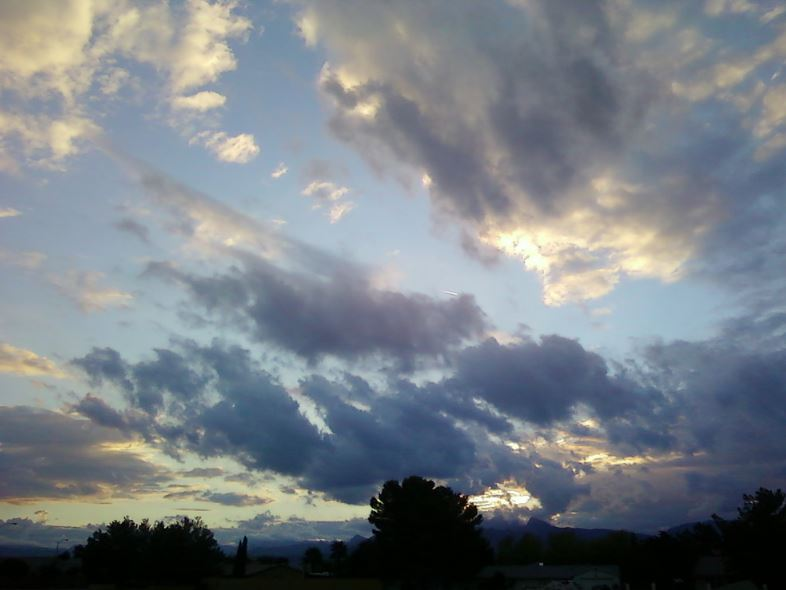
Fire: no
Smoke: no